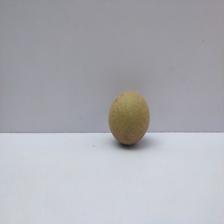
Size: Small